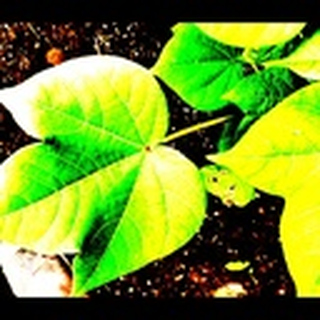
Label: healthy_cotton